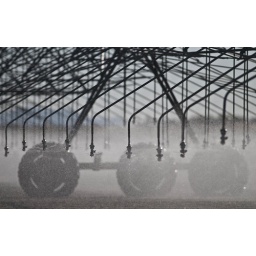
A water pivot uses ground water to irrigate alfalfa fields in the High Desert region of the Mojave Desert. Eric Reed/Photographer